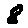
Label: 8